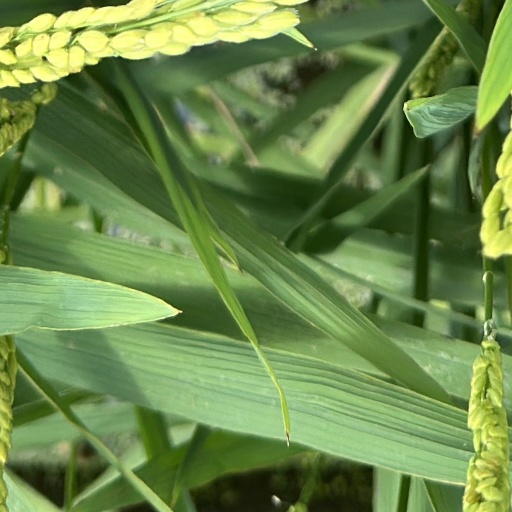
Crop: rice